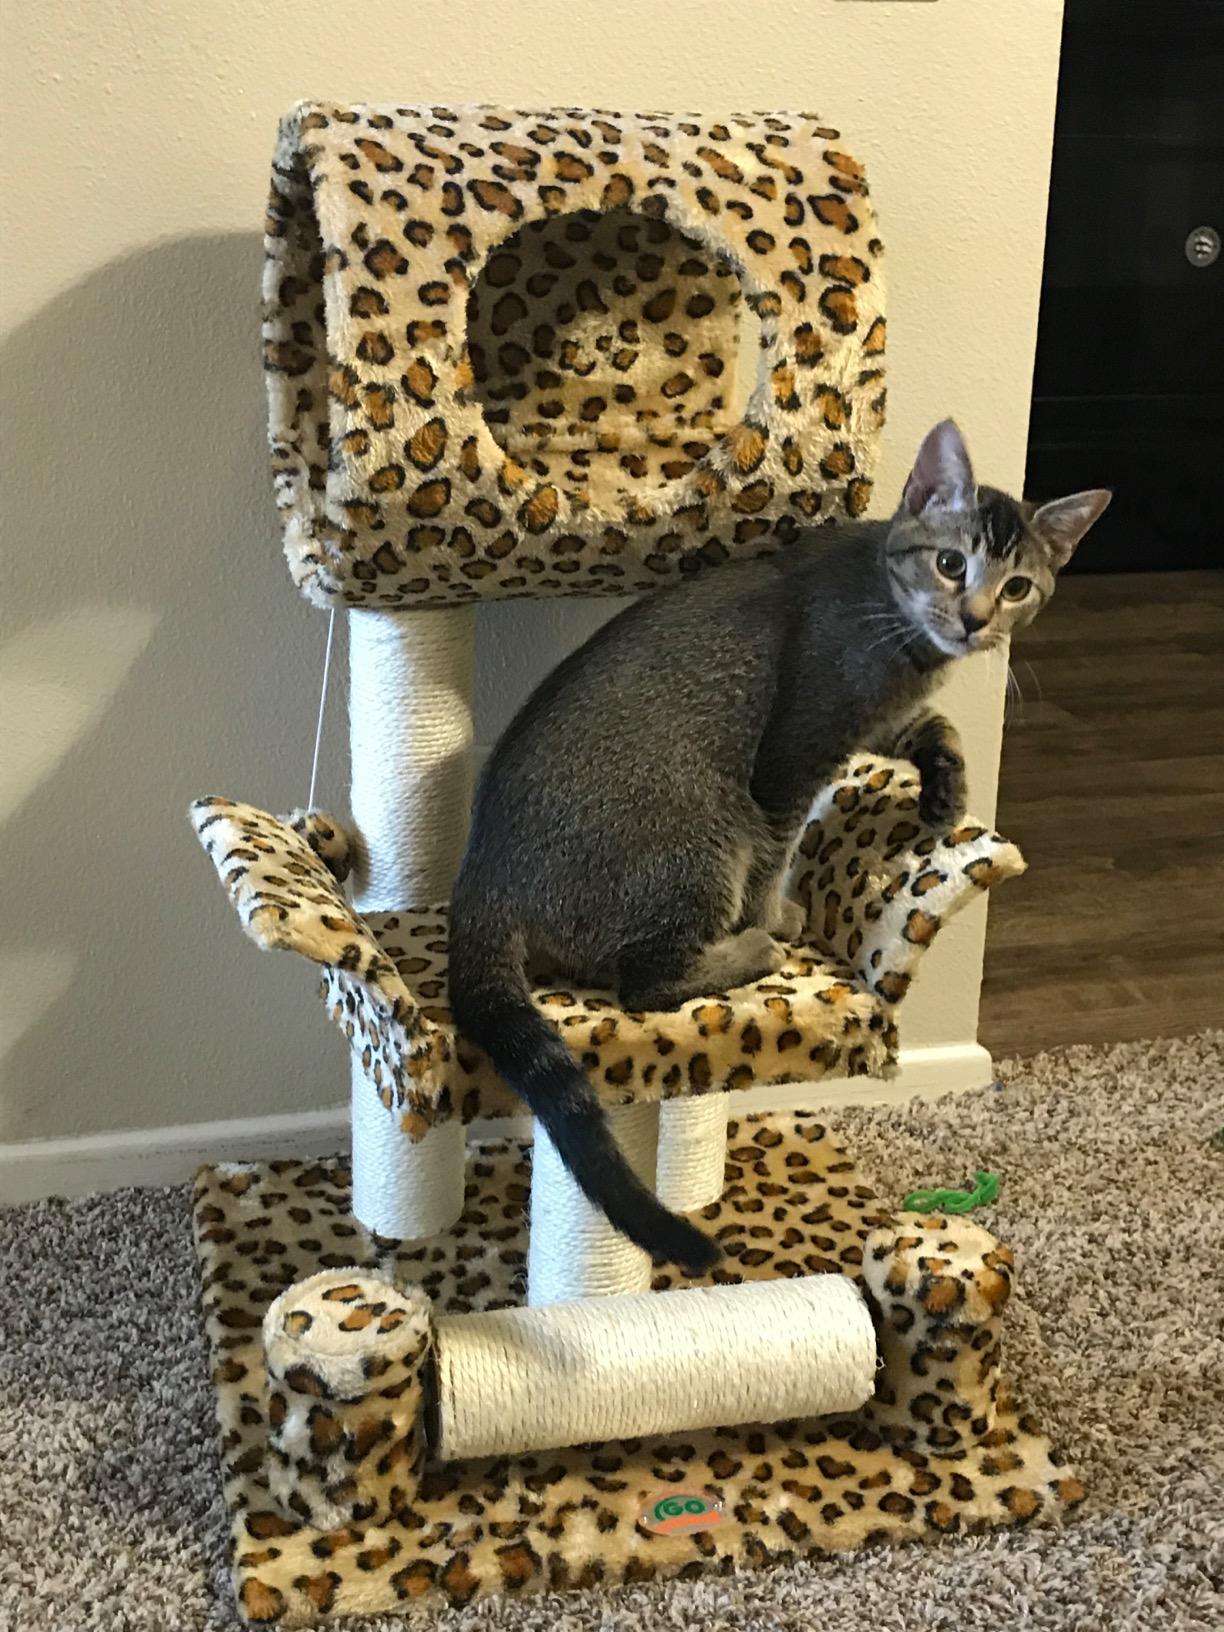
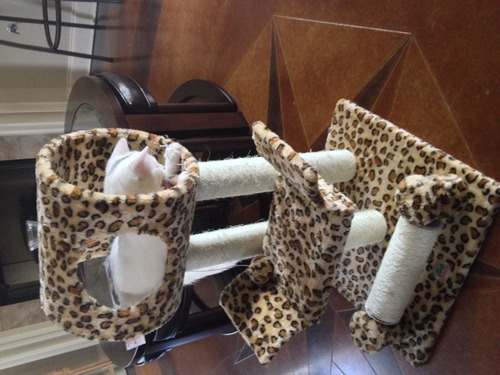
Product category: items_cat tree
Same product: yes